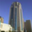
Label: skyscraper